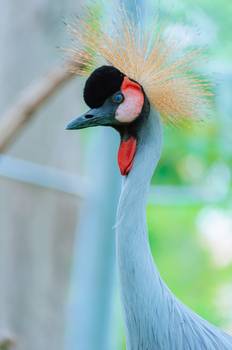
Label: No Watermark